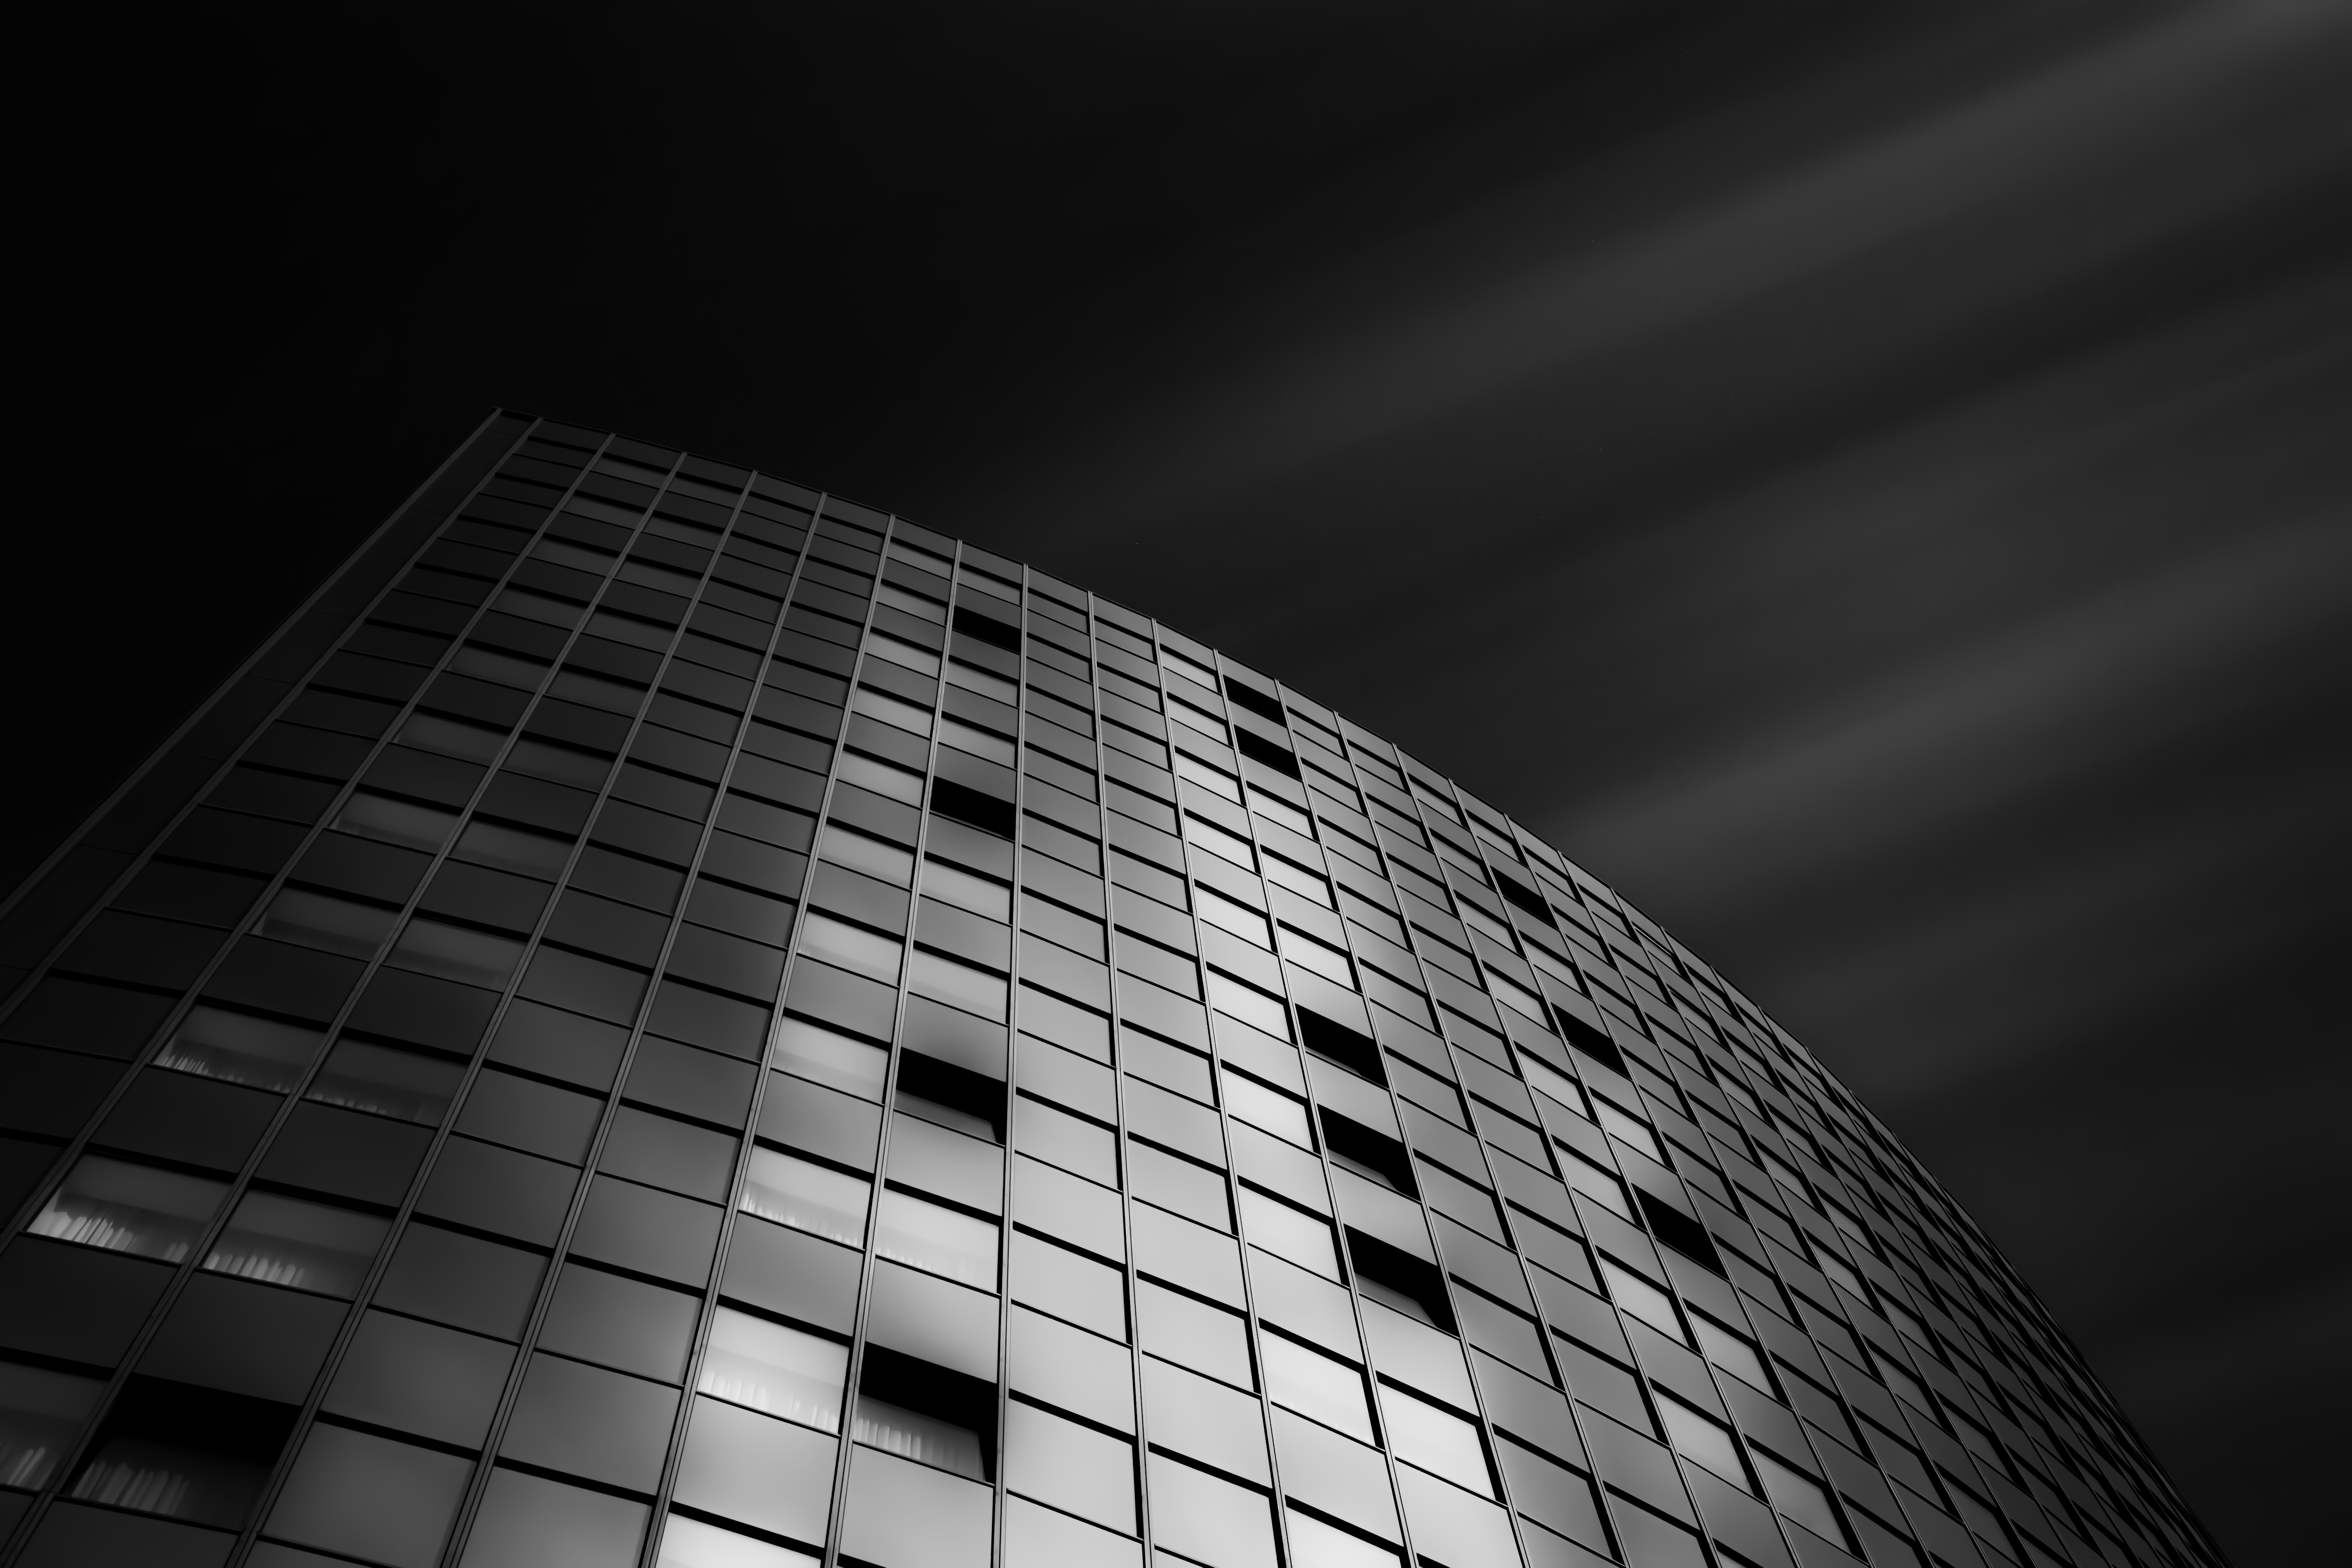
light, black and white, architecture, sky, white, night, skyscraper, line, reflection, facade, darkness, black, monochrome, long exposure, clouds, hotel, symmetry, maritime, shape, ulm, monochrome photography